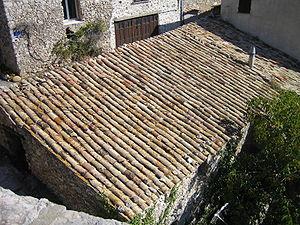
Une tuile est un élément de construction utilisé dans le bâtiment comme pièce de couverture de bâtiment et de chaperon de mur. Ce terme dérive du mot latin tegere qui signifie « couvrir ». La forme tuile est due à la métathèse du i de tuile. Le terme toit a la même origine. Les tuiles sont généralement fabriquées dans des tuileries.
La terre cuite provençale est un matériau au cœur d'une industrie emblématique traditionnelle, d'artisanat d'art, de poterie et de diverses productions en terre cuite, céramique, faïence et porcelaine, brute ou vernissée, de Provence et région Provence-Alpes-Côte d'Azur.